Golan Heights

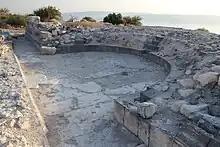
Hippos odeon

The area is hilly and elevated, overlooking the Jordan Rift Valley which contains the Sea of Galilee and the Jordan River, and is itself dominated by the tall Mount Hermon. The Sea of Galilee at the southwest corner of the plateau and the Yarmouk River to the south are at elevations well below sea level (the sea of Galilee at about ).